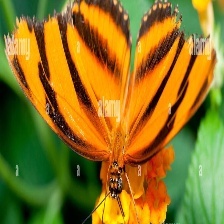
Species: BANDED ORANGE HELICONIAN